Vayeshev

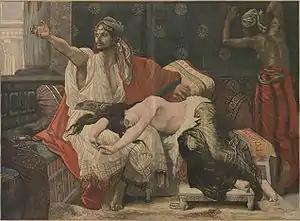
Amnon and Tamar (1892 painting by Alexandre Cabanel)

Genesis 37:3 reports that Jacob made Joseph "a coat of many colors" ("ketonet pasim"). Similarly, 2 Samuel 13:18 reports that David's daughter Tamar had "a garment of many colors" ("ketonet pasim"). 2 Samuel 13:18 explains that "with such robes were the king's daughters that were virgins appareled." As Genesis 37:23–24 reports Joseph's half-brothers assaulted him, 2 Samuel 13:14 recounts that Tamar's half-brother Amnon assaulted her. And as Genesis 37:31–33 reports that Joseph's coat was marred to make it appear that Joseph was torn in pieces, 2 Samuel 13:19 reports that Tamar's coat was torn.